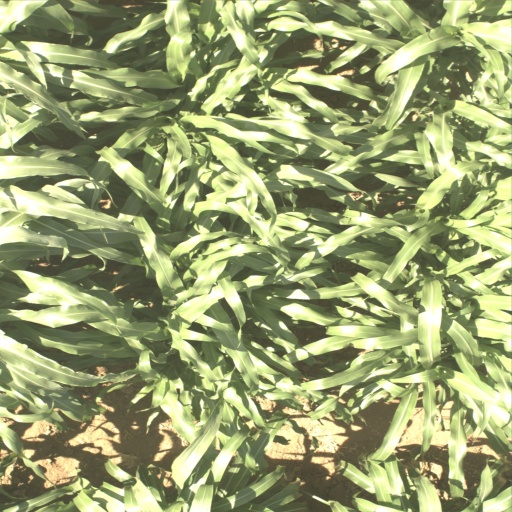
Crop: sorghum